Orla de Brí

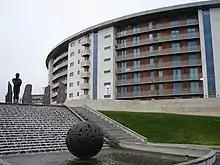
"The Bastard Son of Sisyphus" - Park West Business Park

Orla de Brí was from Beaumont in Dublin, born in 1965. She attended the Grafton Academy and studied fashion. After that she went on to work designing items for various high-street brands like A Wear. She married a systems analyst and they moved to Kilmoon, County Meath where they had two children while she continued studying art. She studied sculpture and bronze casting with a teacher in the North Strand VEC and the National College of Art and Design. De Brí began her first pieces and within ten years had won a major commission for the Park West Business Park. De Brí has since had a number of solo shows and commissions around the world. Her art is in collections all over Ireland as well as abroad.